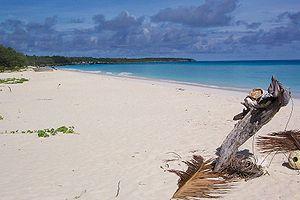
Mouli, aussi appelé Hwakaiö est un district coutumier et une des îles Loyauté en Nouvelle-Calédonie. Administrativement, l'île fait partie de la commune d'Ouvéa.